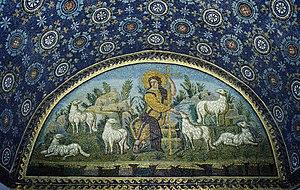
Ravenne est une ville italienne de la province de Ravenne en Émilie-Romagne. Elle est considérée comme la capitale mondiale de la mosaïque.
La mosaïque byzantine, dont l’apogée se situe entre le VIᵉ siècle et le XVᵉ siècle, plonge ses racines dans une longue tradition venue de la Grèce antique et de Rome. À partir du IVᵉ siècle, les églises chrétiennes adoptèrent et adaptèrent cette tradition pour dépeindre des scènes de la vie religieuse et de la Bible, non plus sur les pavements de leurs édifices mais sur leurs murs et leurs plafonds. Les artistes byzantins devinrent renommés pour leur technique et leur inspiration, influençant ceux du royaume normand de Sicile au XIIᵉ siècle ainsi que ceux de Venise, de Rome et d’autres villes de l’ancienne Italie byzantine, de même que ceux de Russie, d’Ukraine et d’autres pays du monde orthodoxe. L’art de la mosaïque s’estompa au cours de la Renaissance quoique divers artistes comme Raphaël continuèrent à pratiquer les anciennes techniques. Hors de l’empire byzantin, ces techniques furent adoptées à la fois par des artistes juifs pour la décoration des synagogues et par des artistes musulmans pour celle des mosquées et des palais.
Pierre Chrysologue, ou Pierre de Ravenne, est un théologien, conseiller du pape Léon Iᵉʳ ; il devint évêque de Ravenne, cité impériale de 433 à sa mort. Avant tout pasteur, il a beaucoup prêché, ce qui lui valut le nom de Chrysologue. Il fut déclaré docteur de l'Église par le pape Benoît XIII en 1729.